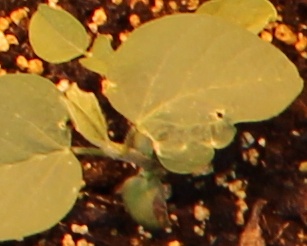
Label: Soybean